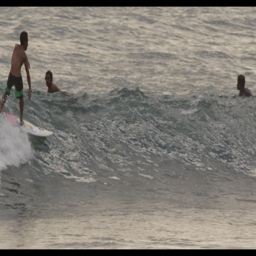
a surfer rides along a fast wave and performs a jump with a 360 in slow motion